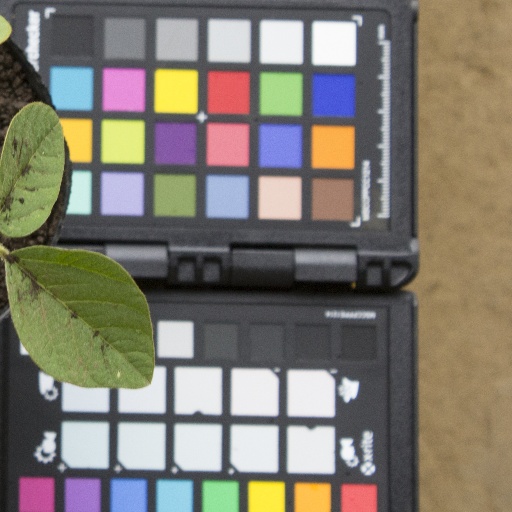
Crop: soybean